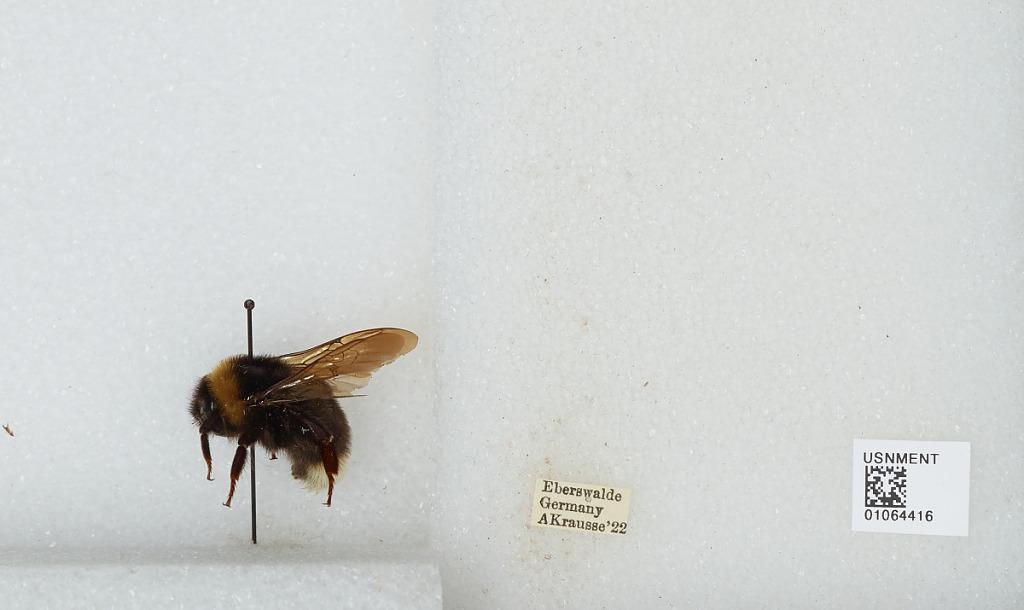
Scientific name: Bombus sp.
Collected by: A. Krausse
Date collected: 1922--
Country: Germany
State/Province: Brandenburg
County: Barnim
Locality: Eberswalde
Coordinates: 52.8356, 13.8182